Paço Imperial

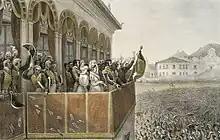
Prince Regent Pedro of Braganza greets people from a balcony at the Paço Imperial

In 1822, Brazil became an independent nation as the Empire of Brazil. The Palace continued as an administrative center under Emperor Pedro I and his successor Pedro II. At this time it was renamed the Imperial Palace ("Paço Imperial"). The Emperors resided at the São Cristóvão Palace (Palace of St. Christopher), but the Imperial Palace remained the formal seat of the Court and the monarch's workplace.